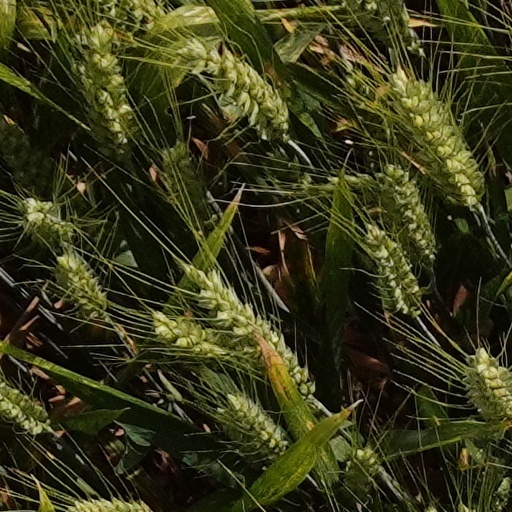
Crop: wheat